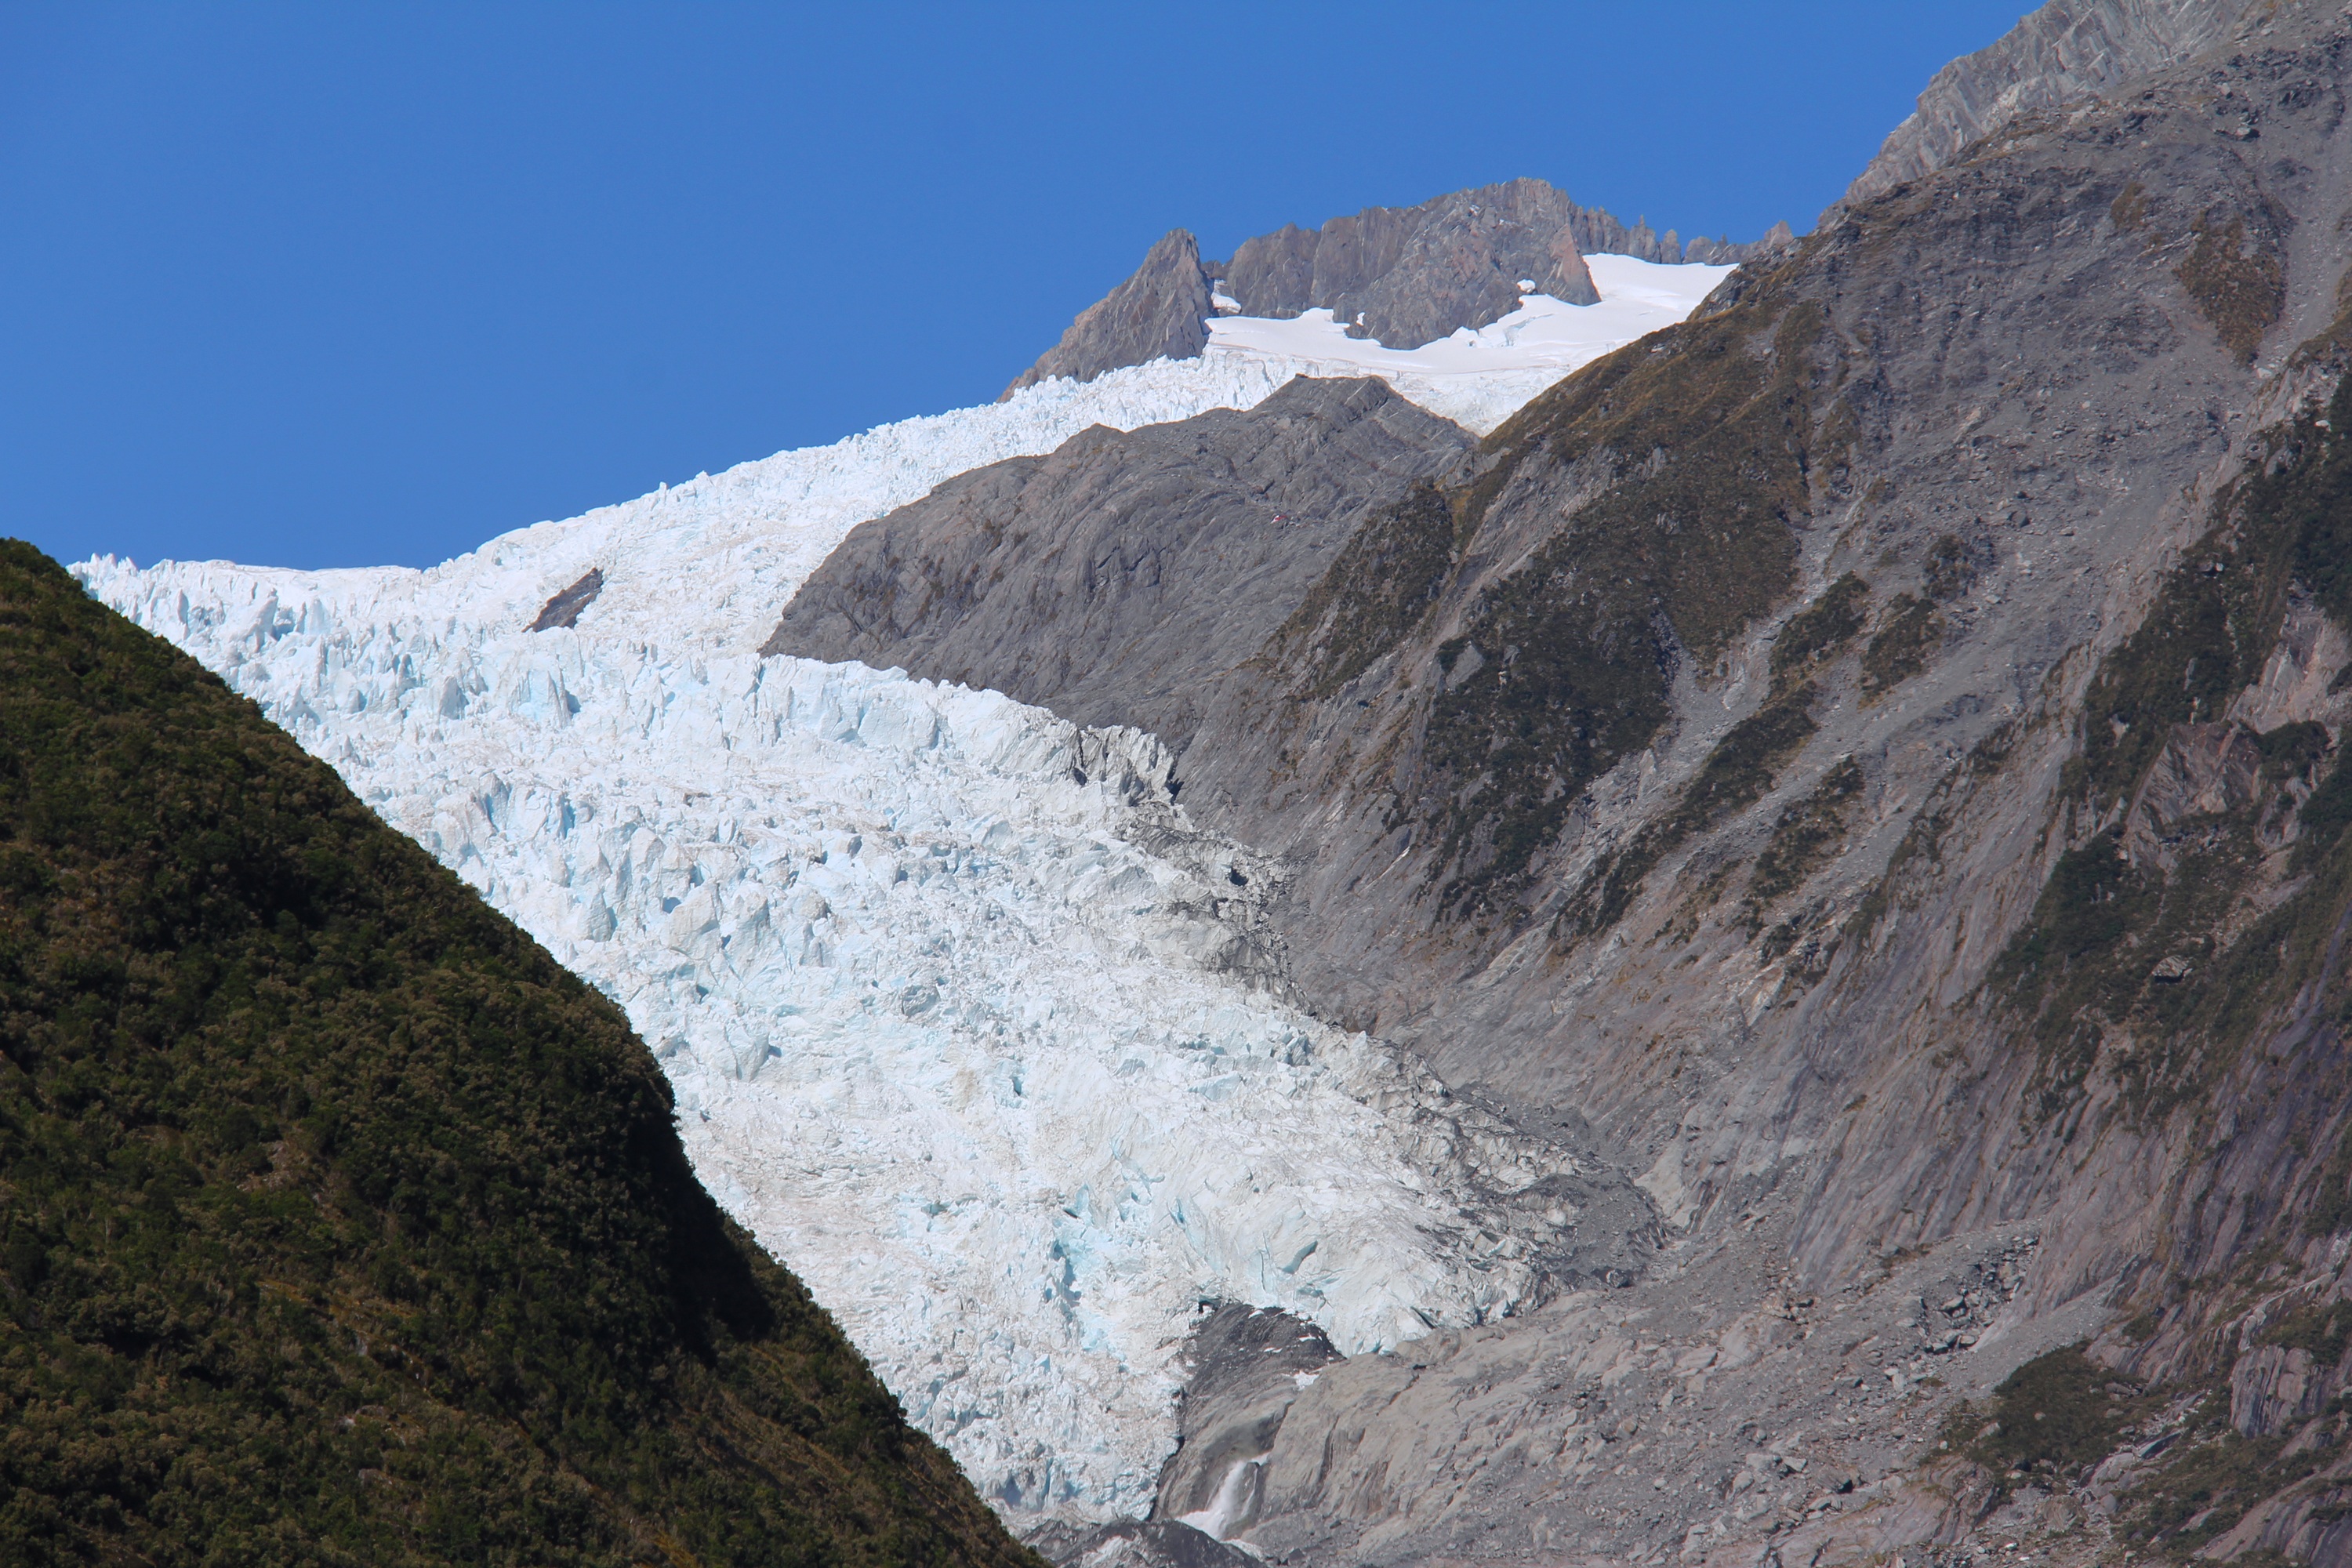
mountain, cold, adventure, mountain range, stone, travel, formation, walk, ice, glacier, autumn, scenery, fjord, climbing, terrain, ridge, geology, badlands, new zealand, plateau, beautiful, fell, cirque, wadi, moraine, landform, mountain pass, franz josef glacier, geographical feature, glacial landform, geological phenomenon